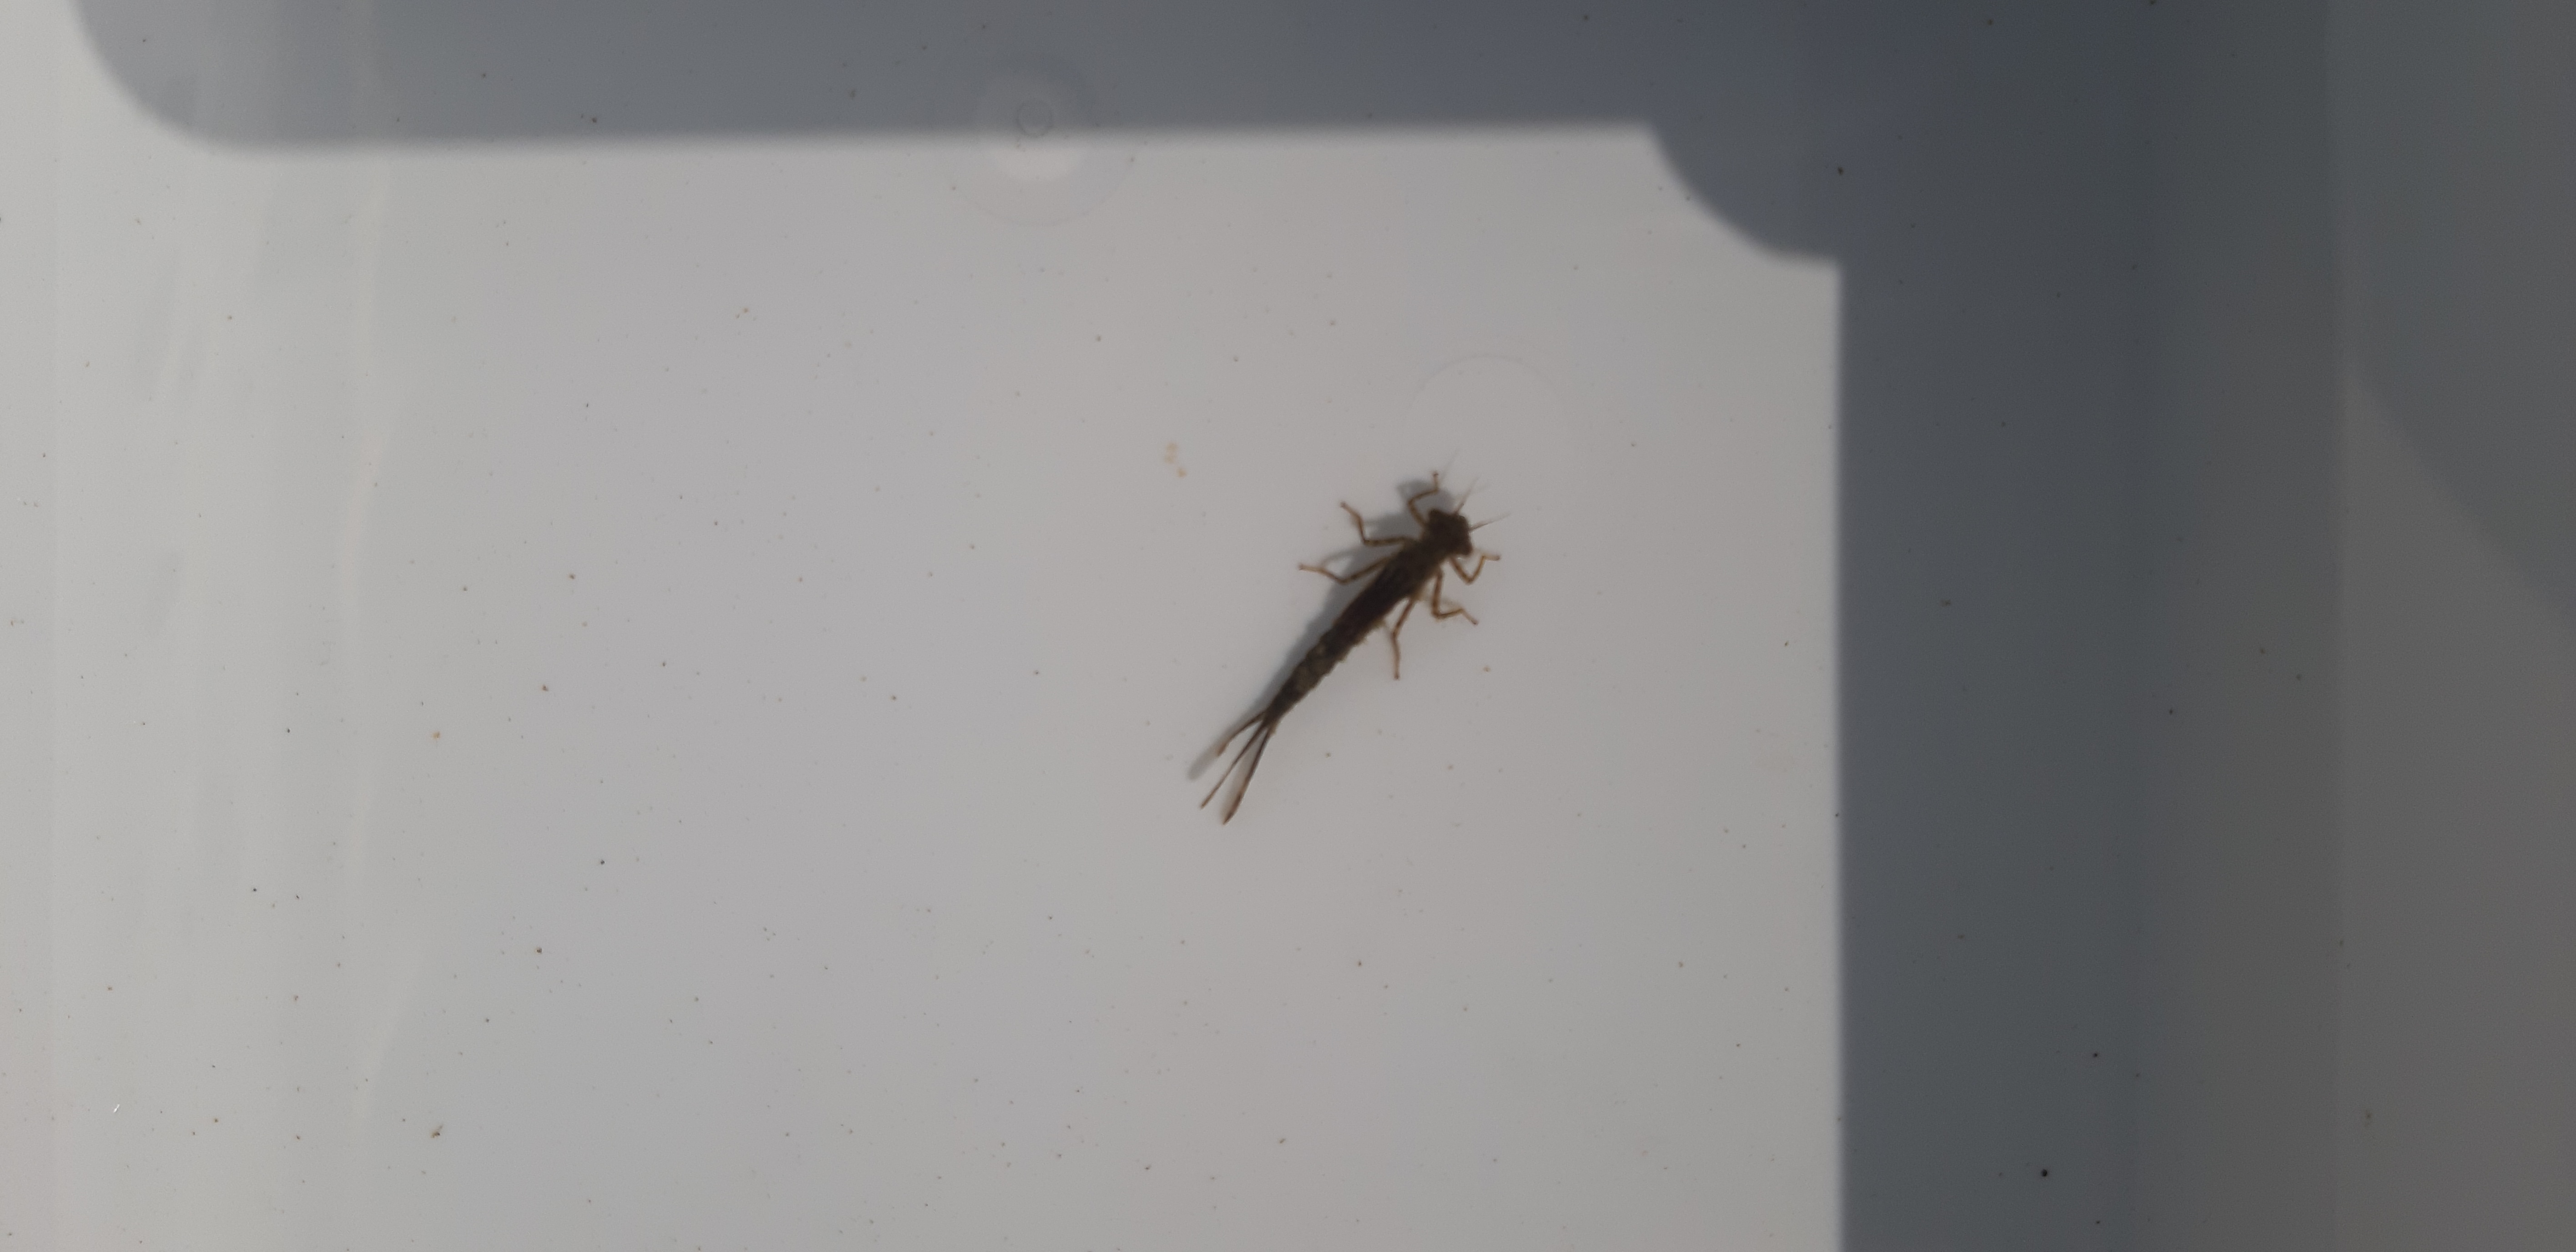
Macroinvertebrate group: damselflies